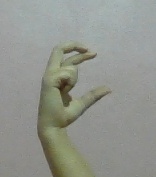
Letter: thal